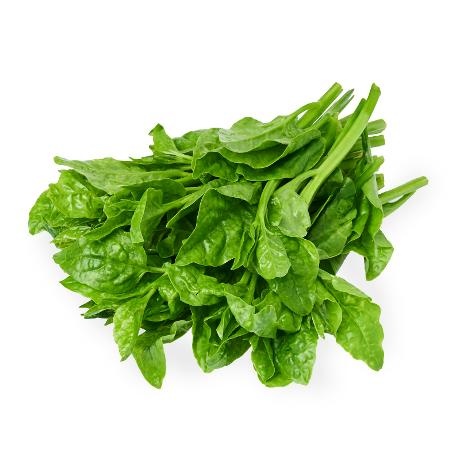
Pui shak  1kg
Brand: LoccalShop
Category: Food, Beverages & Tobacco > Food Items > Fruits & Vegetables > Fresh & Frozen Vegetables > Greens > Choy Sum